Ninth emergency special session of the United Nations General Assembly

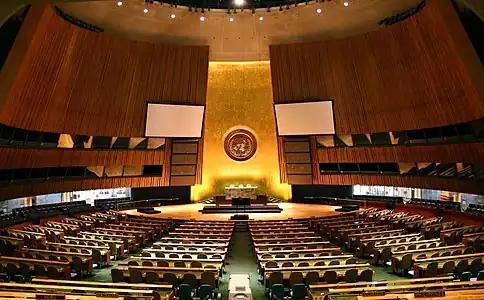
General Assembly Hall

The Ninth emergency special session of the United Nations General Assembly (UNGA) was invoked in 1982 by the UN Security Council's Resolution 500. The Ninth Emergency Special Session on "The Situation in the Middle East" in view of the conflict in the Golan Heights adopted Resolution ES-9/1 declaring Israel a non-peace-loving state and calling on members to apply a number of measures on Israel.